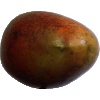
Label: red_mango